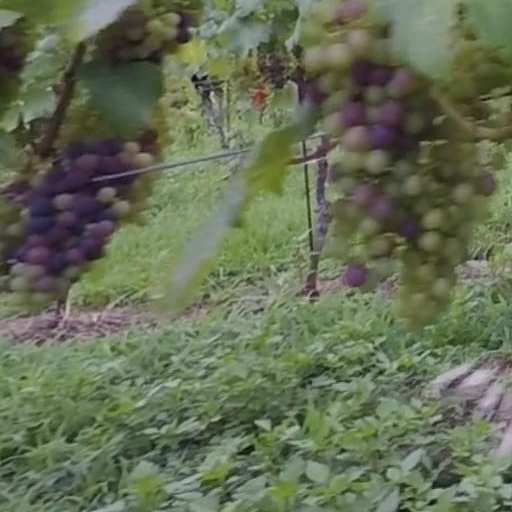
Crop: grape